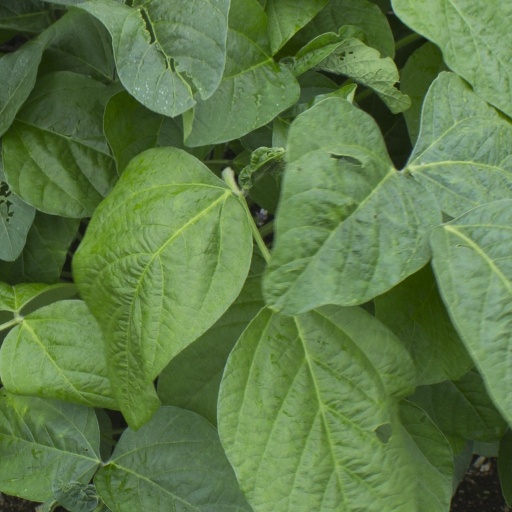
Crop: soybean